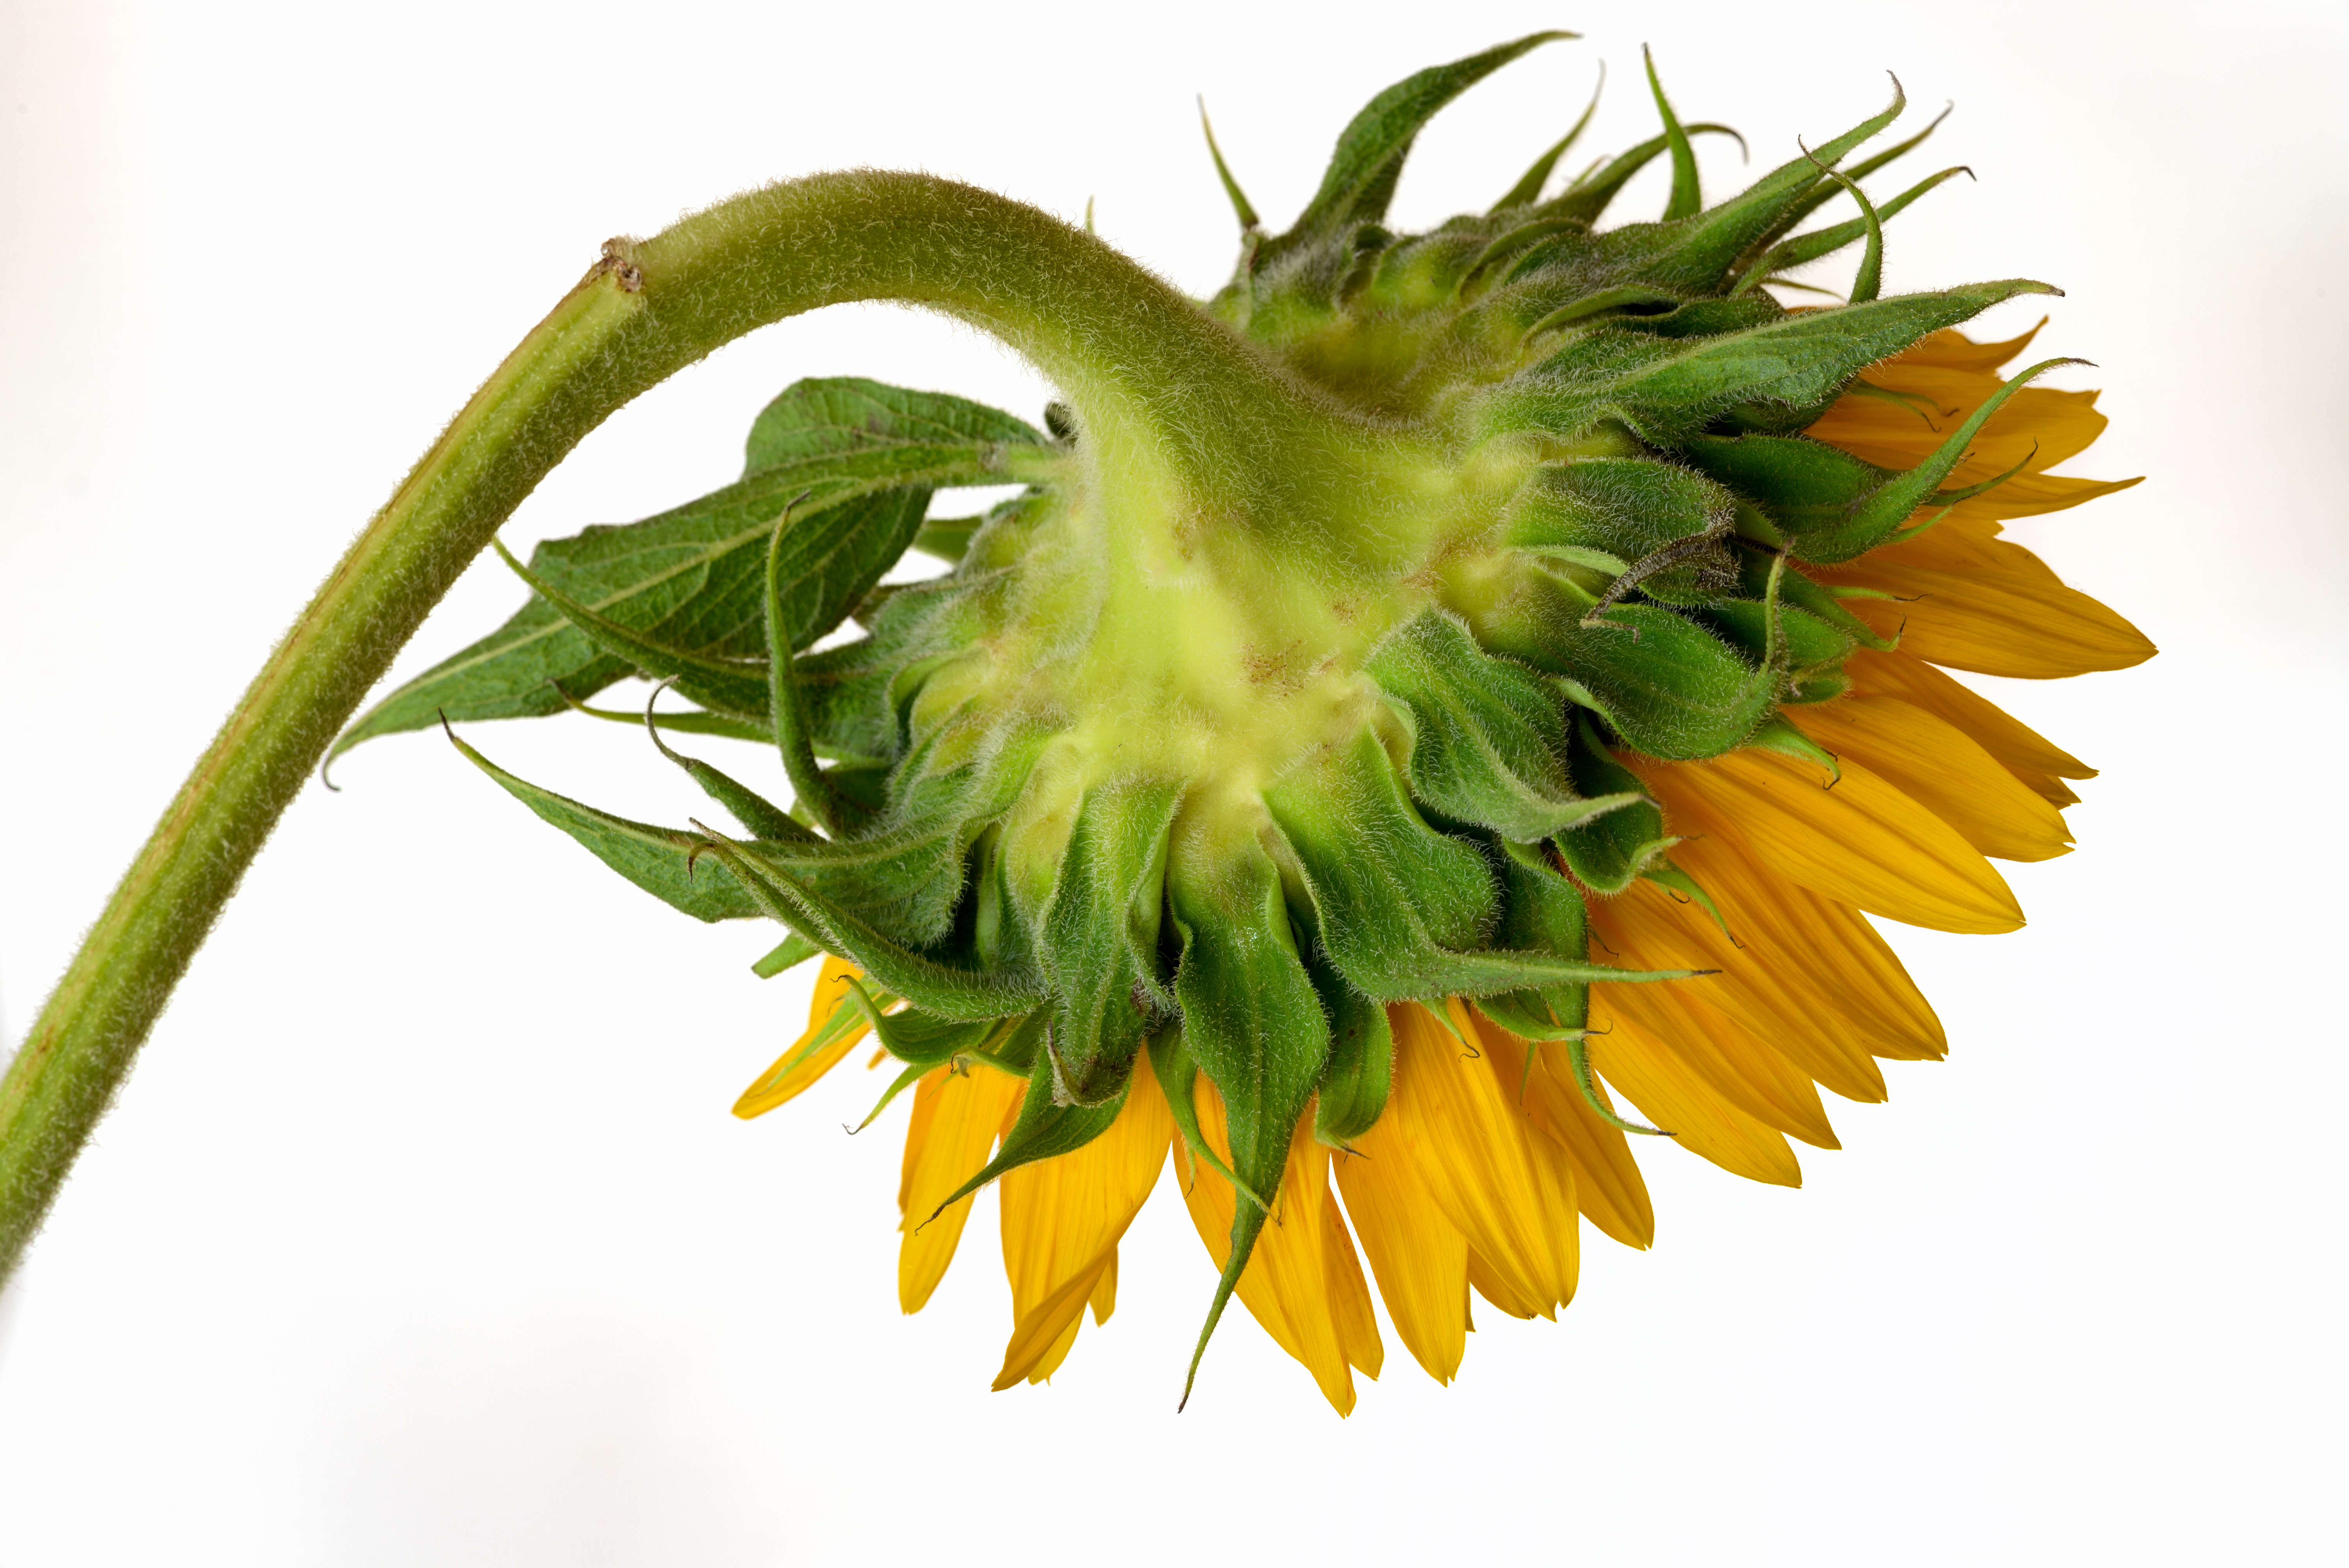
flower, plant, flowering plant, sunflower, dandelion